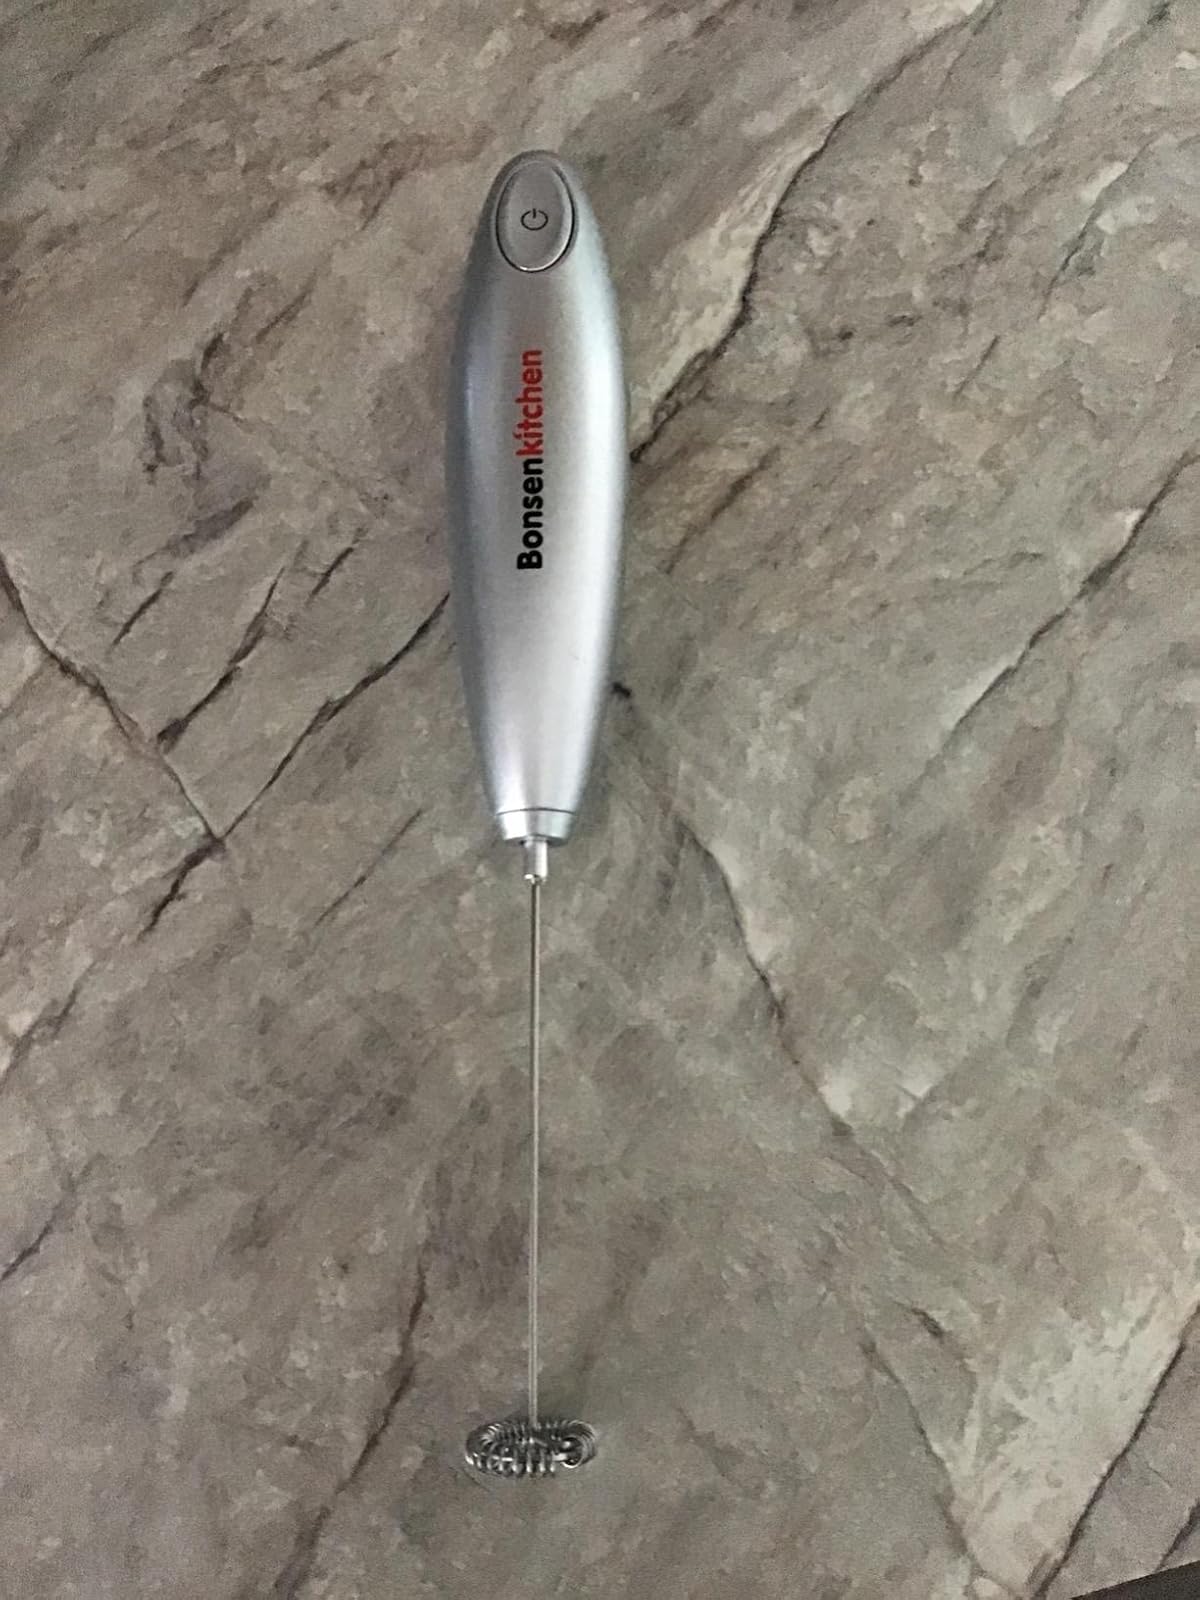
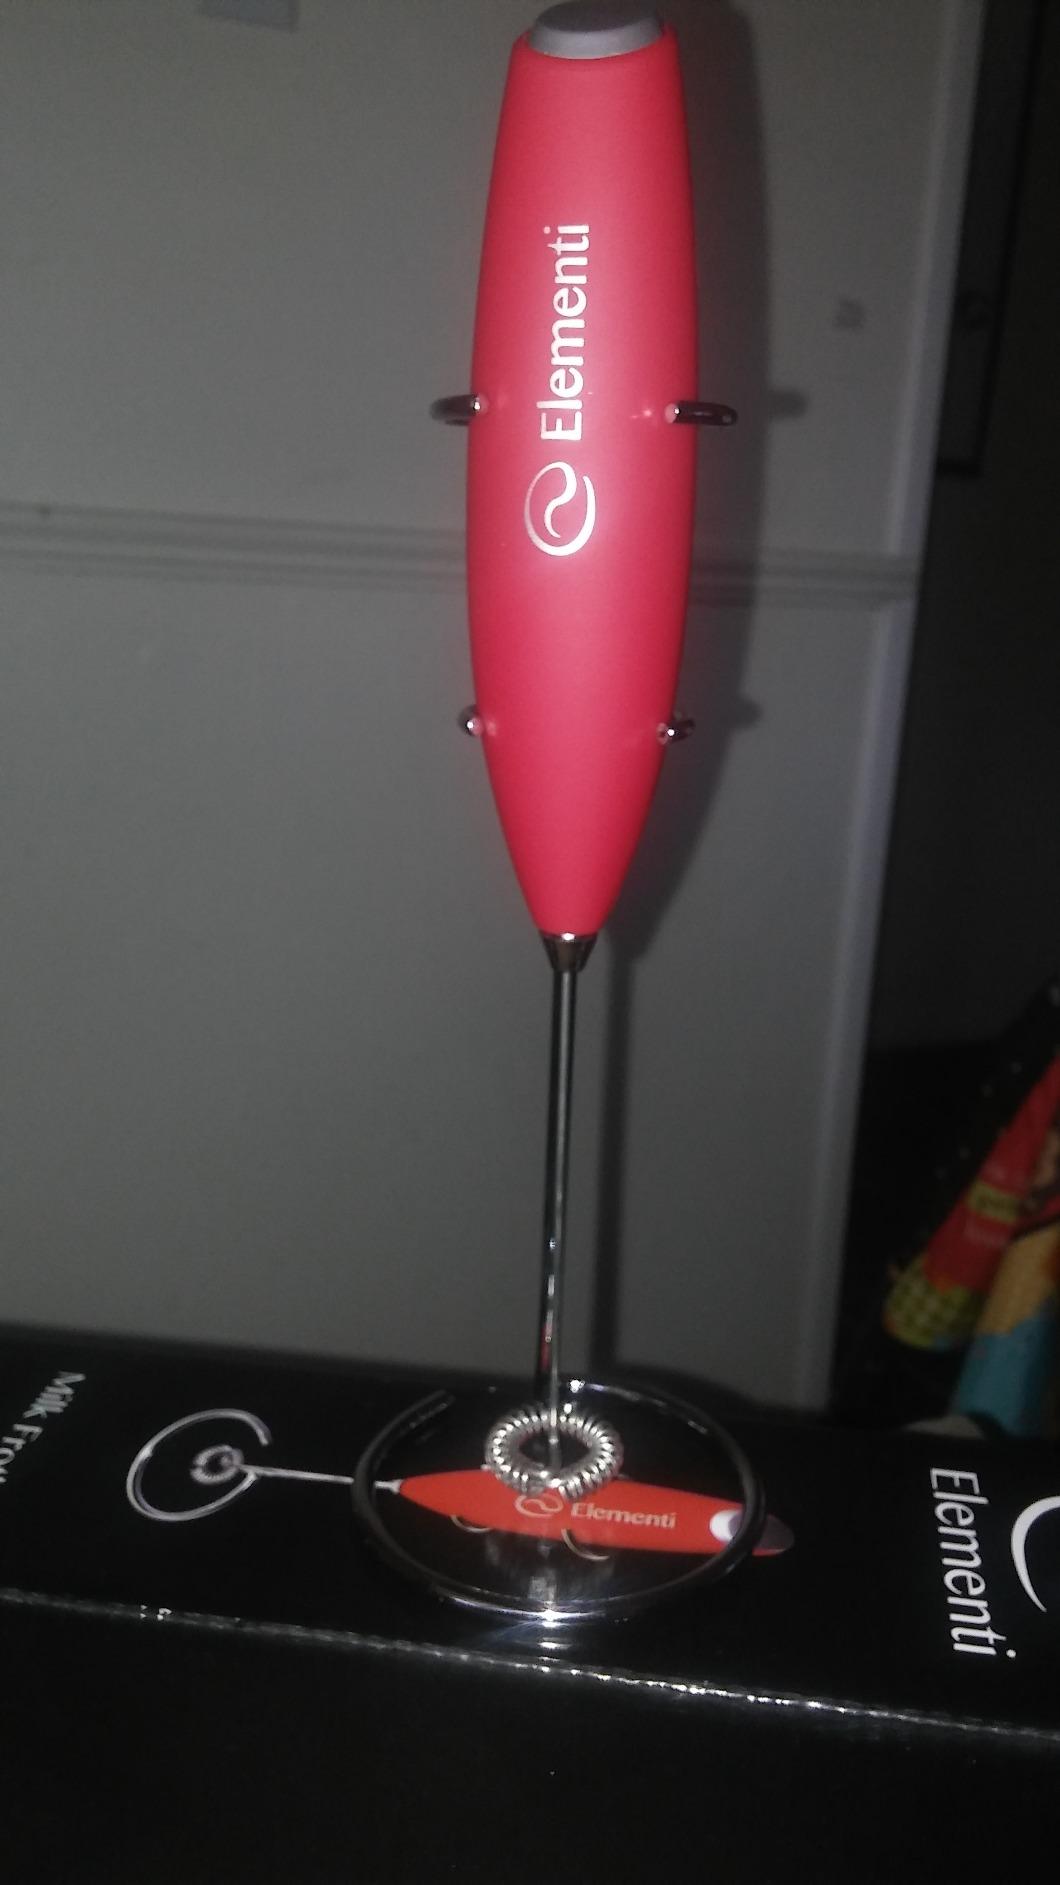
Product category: items_mixer
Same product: no